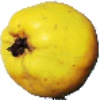
Label: Quince 1